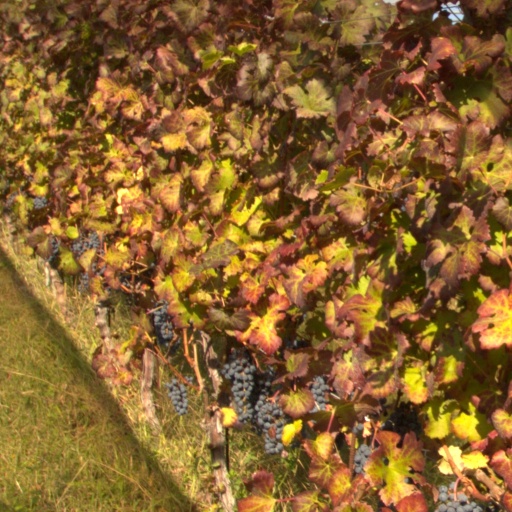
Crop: grape